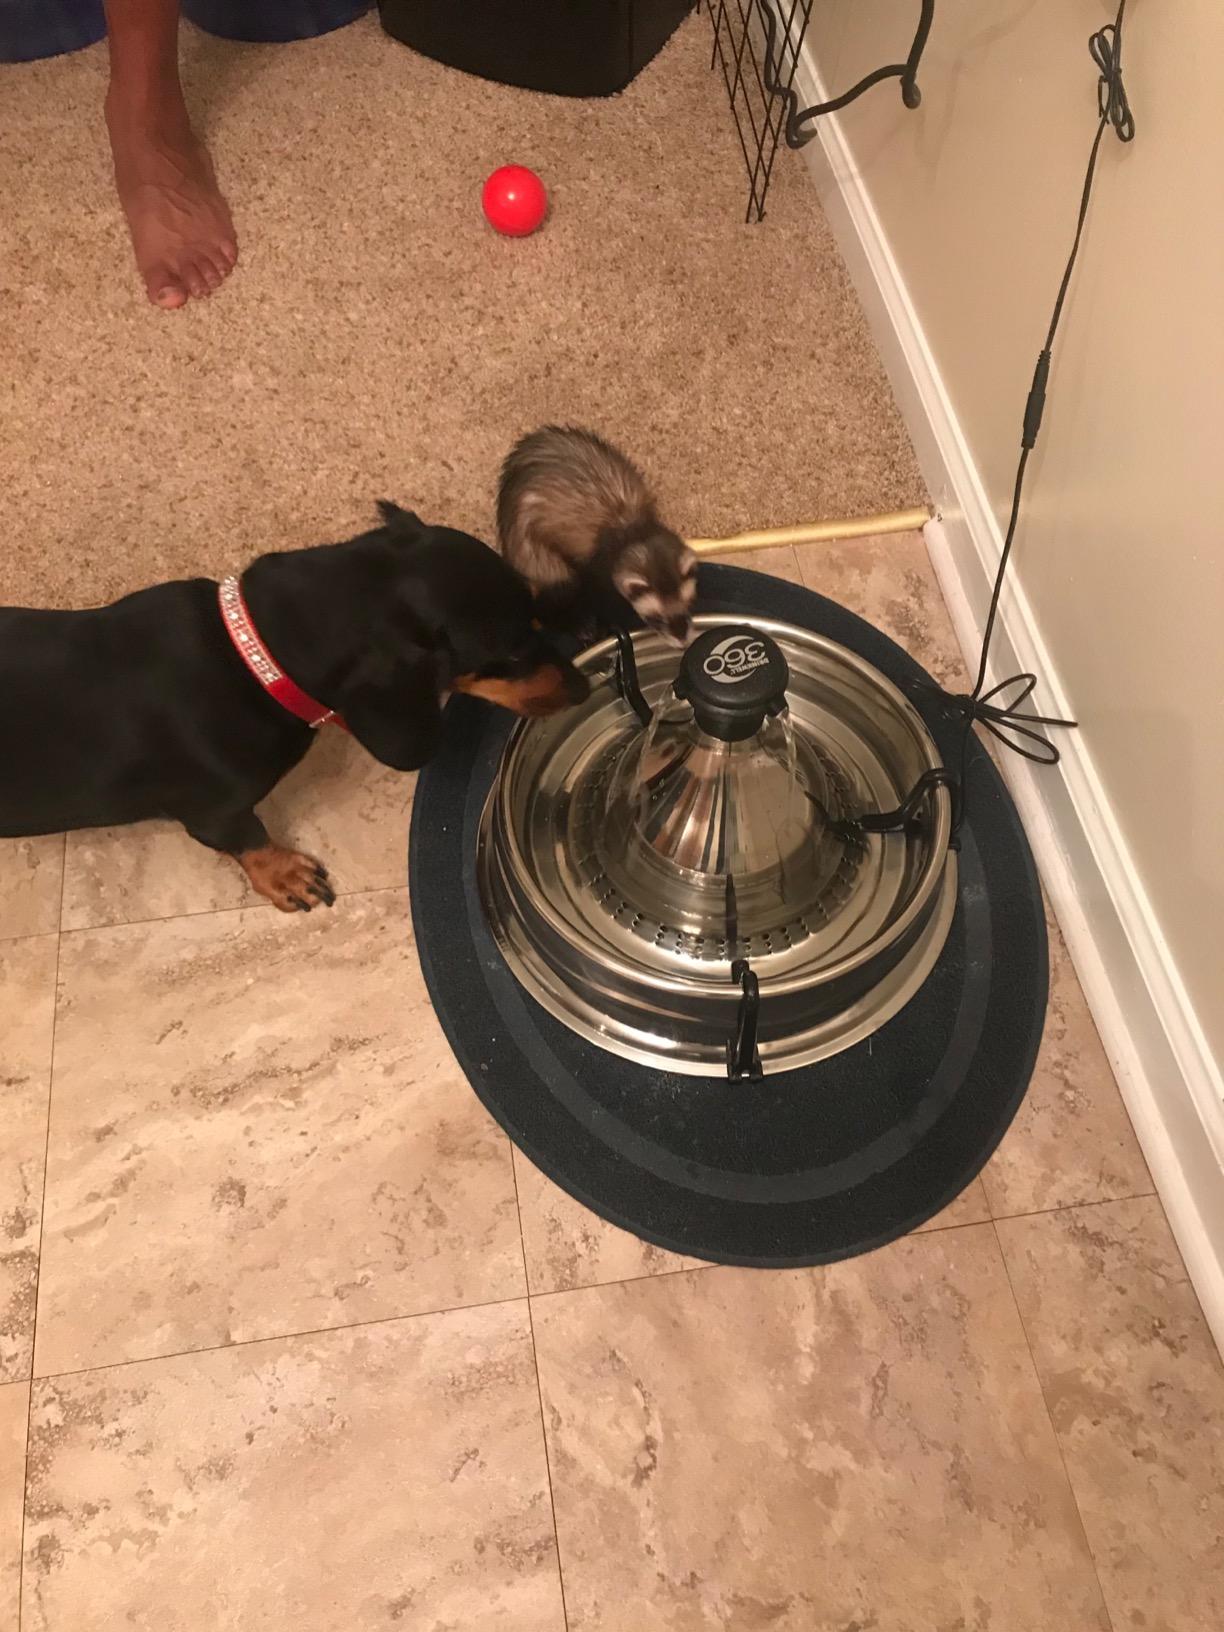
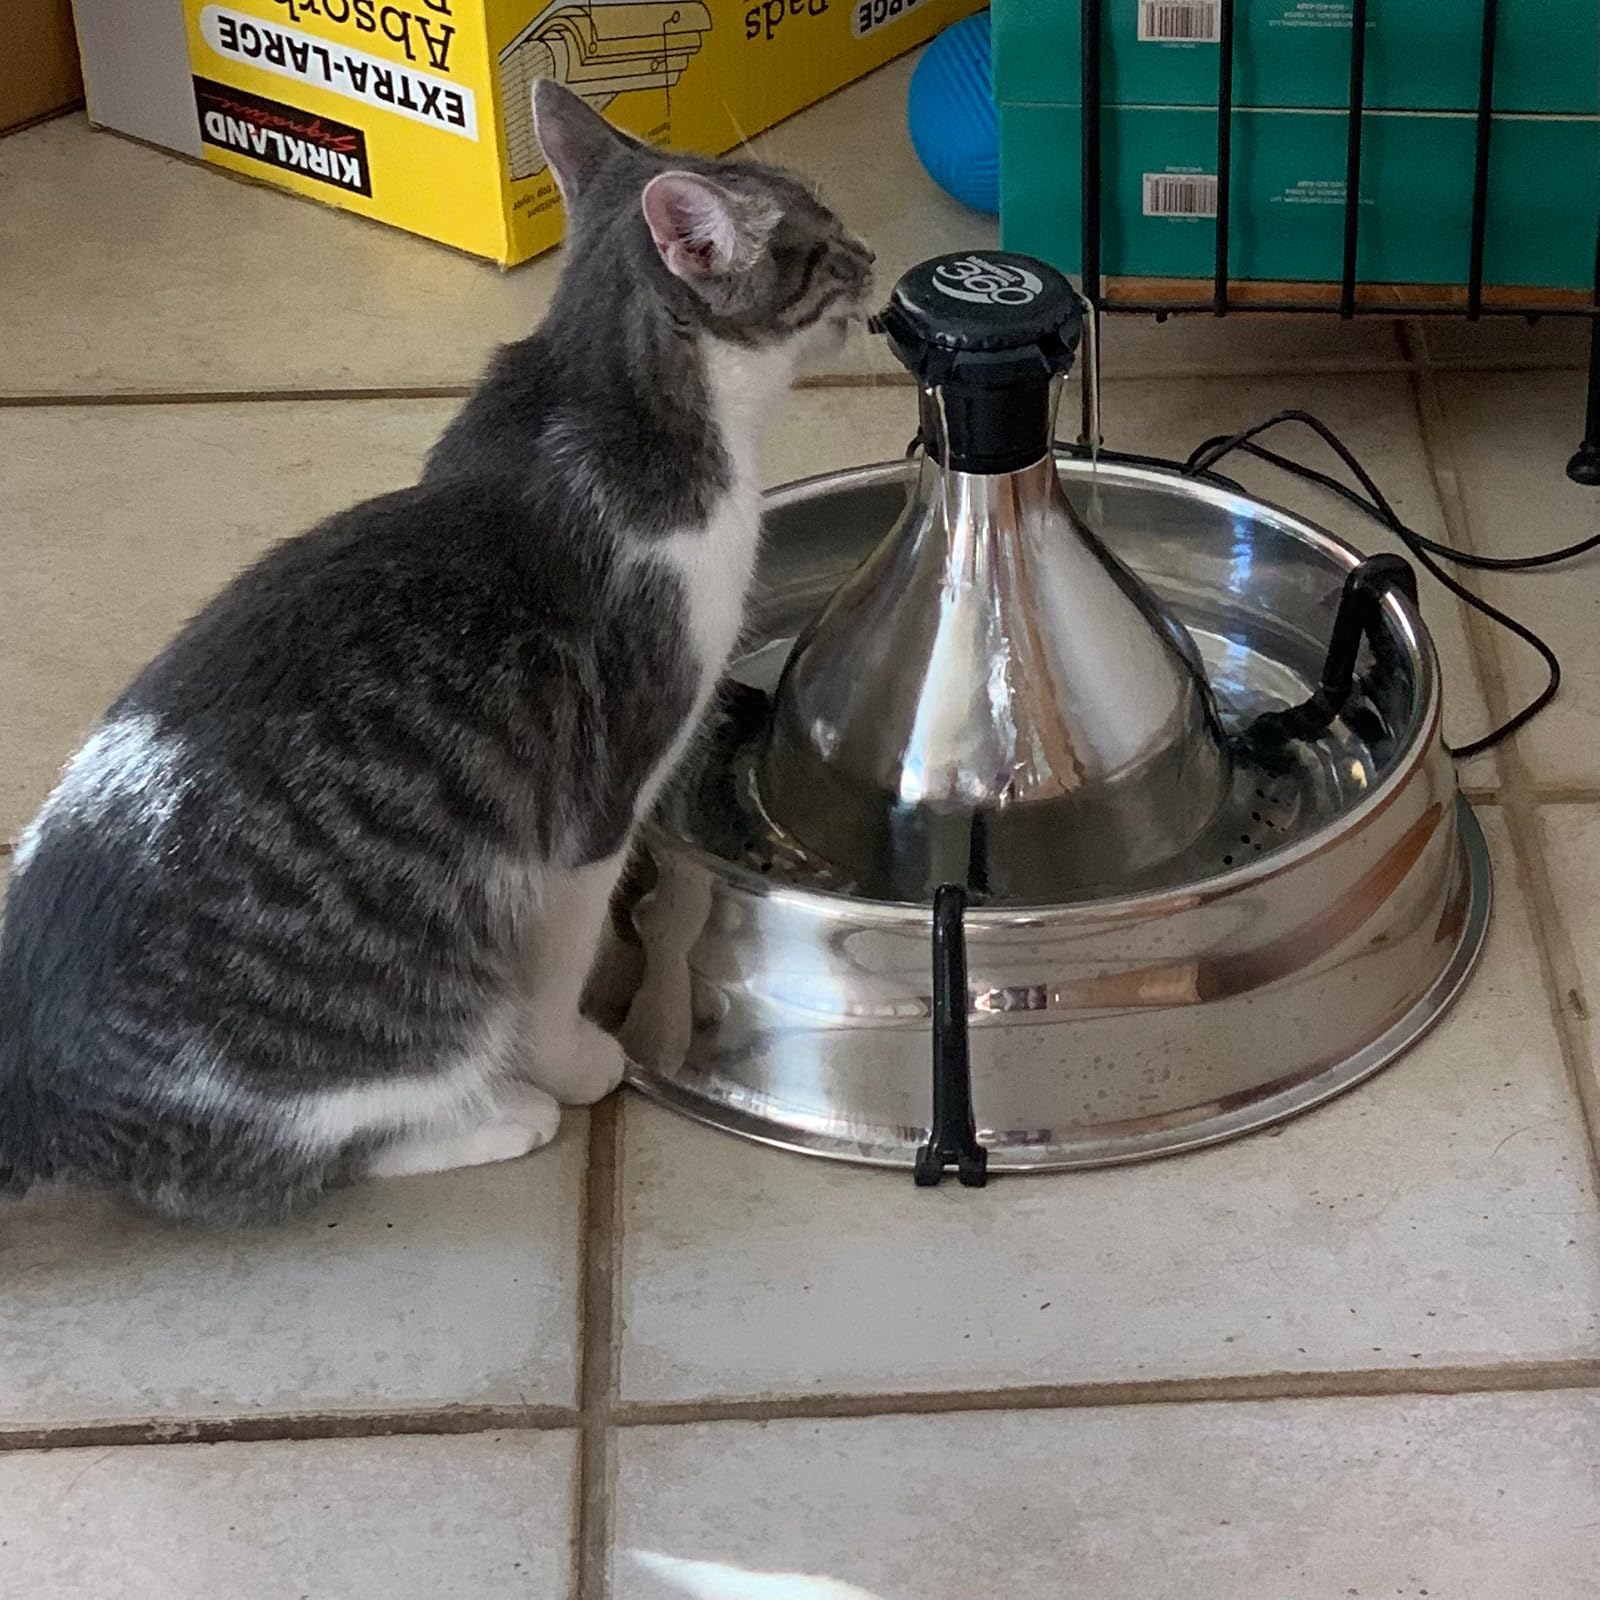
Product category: items_bowl
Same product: yes